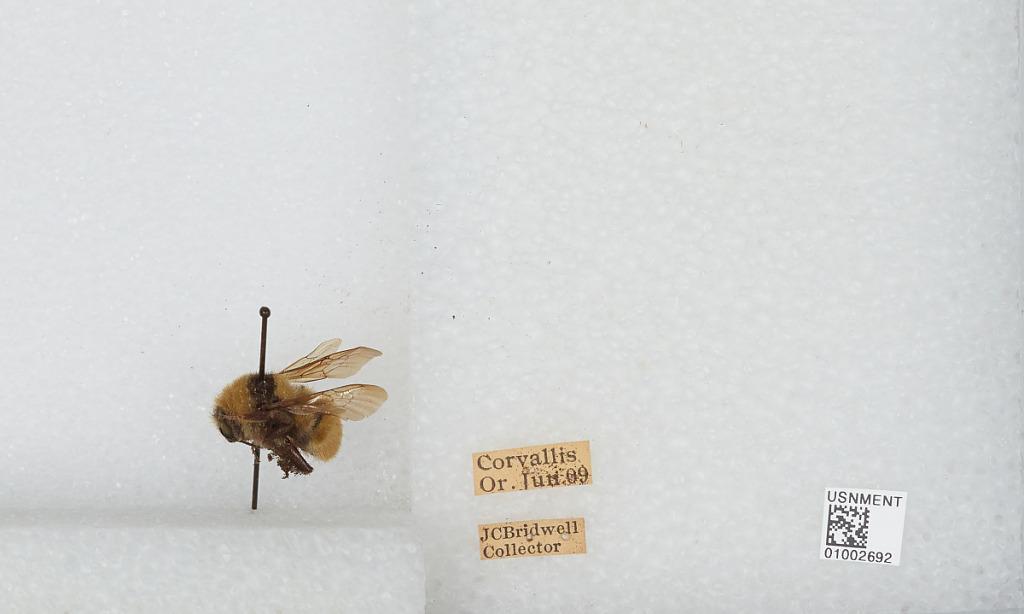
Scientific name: Bombus (Subterraneobombus) appositus Cresson
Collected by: J. Bridwell
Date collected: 1909-6-1
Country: United States
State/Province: Oregon
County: Benton
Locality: Corvallis
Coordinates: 44.5667, -123.283